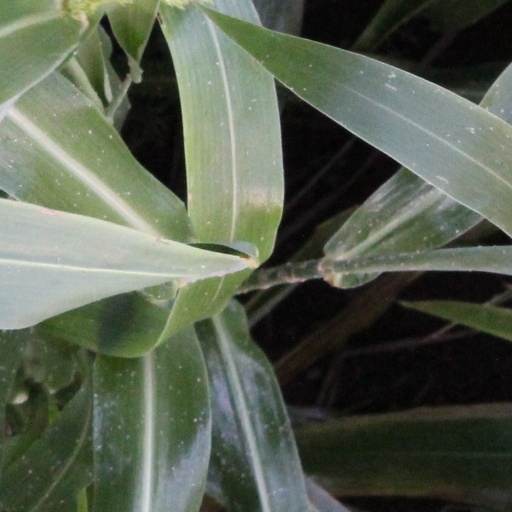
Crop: sorghum